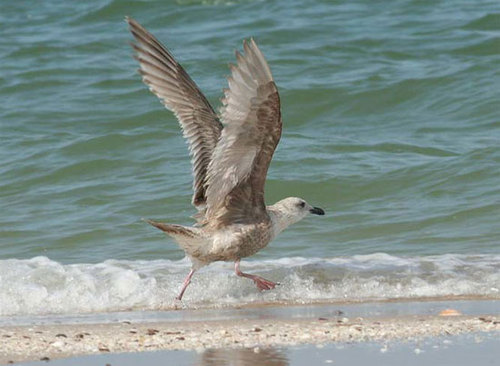
this bird has large, salmon colored tarsus and webbed feet with black bill and its coverts are a medium brown while the color peters out on its secondaries.
the brown and white wings, the bill is short and pointed, head is small compared to the body, and pink tarsus and feet.
this bird has a white crown, a black beak, and a large wingspan
this seagull is grey, white head and black beak; wings outstretched are quite large.
this brown waterbird has a dark black beak and eye-region.
a big sized bird with long flapping wings and a black beak.
this is a bird that is mostly grey on its body with a white face long legs and a black beak.
a large bird with a grey body coloring and white head.
a white and gray bird with long gray wings and a black beak.
this bird has wings that are grey and has a black bill
Species: Slaty Backed Gull